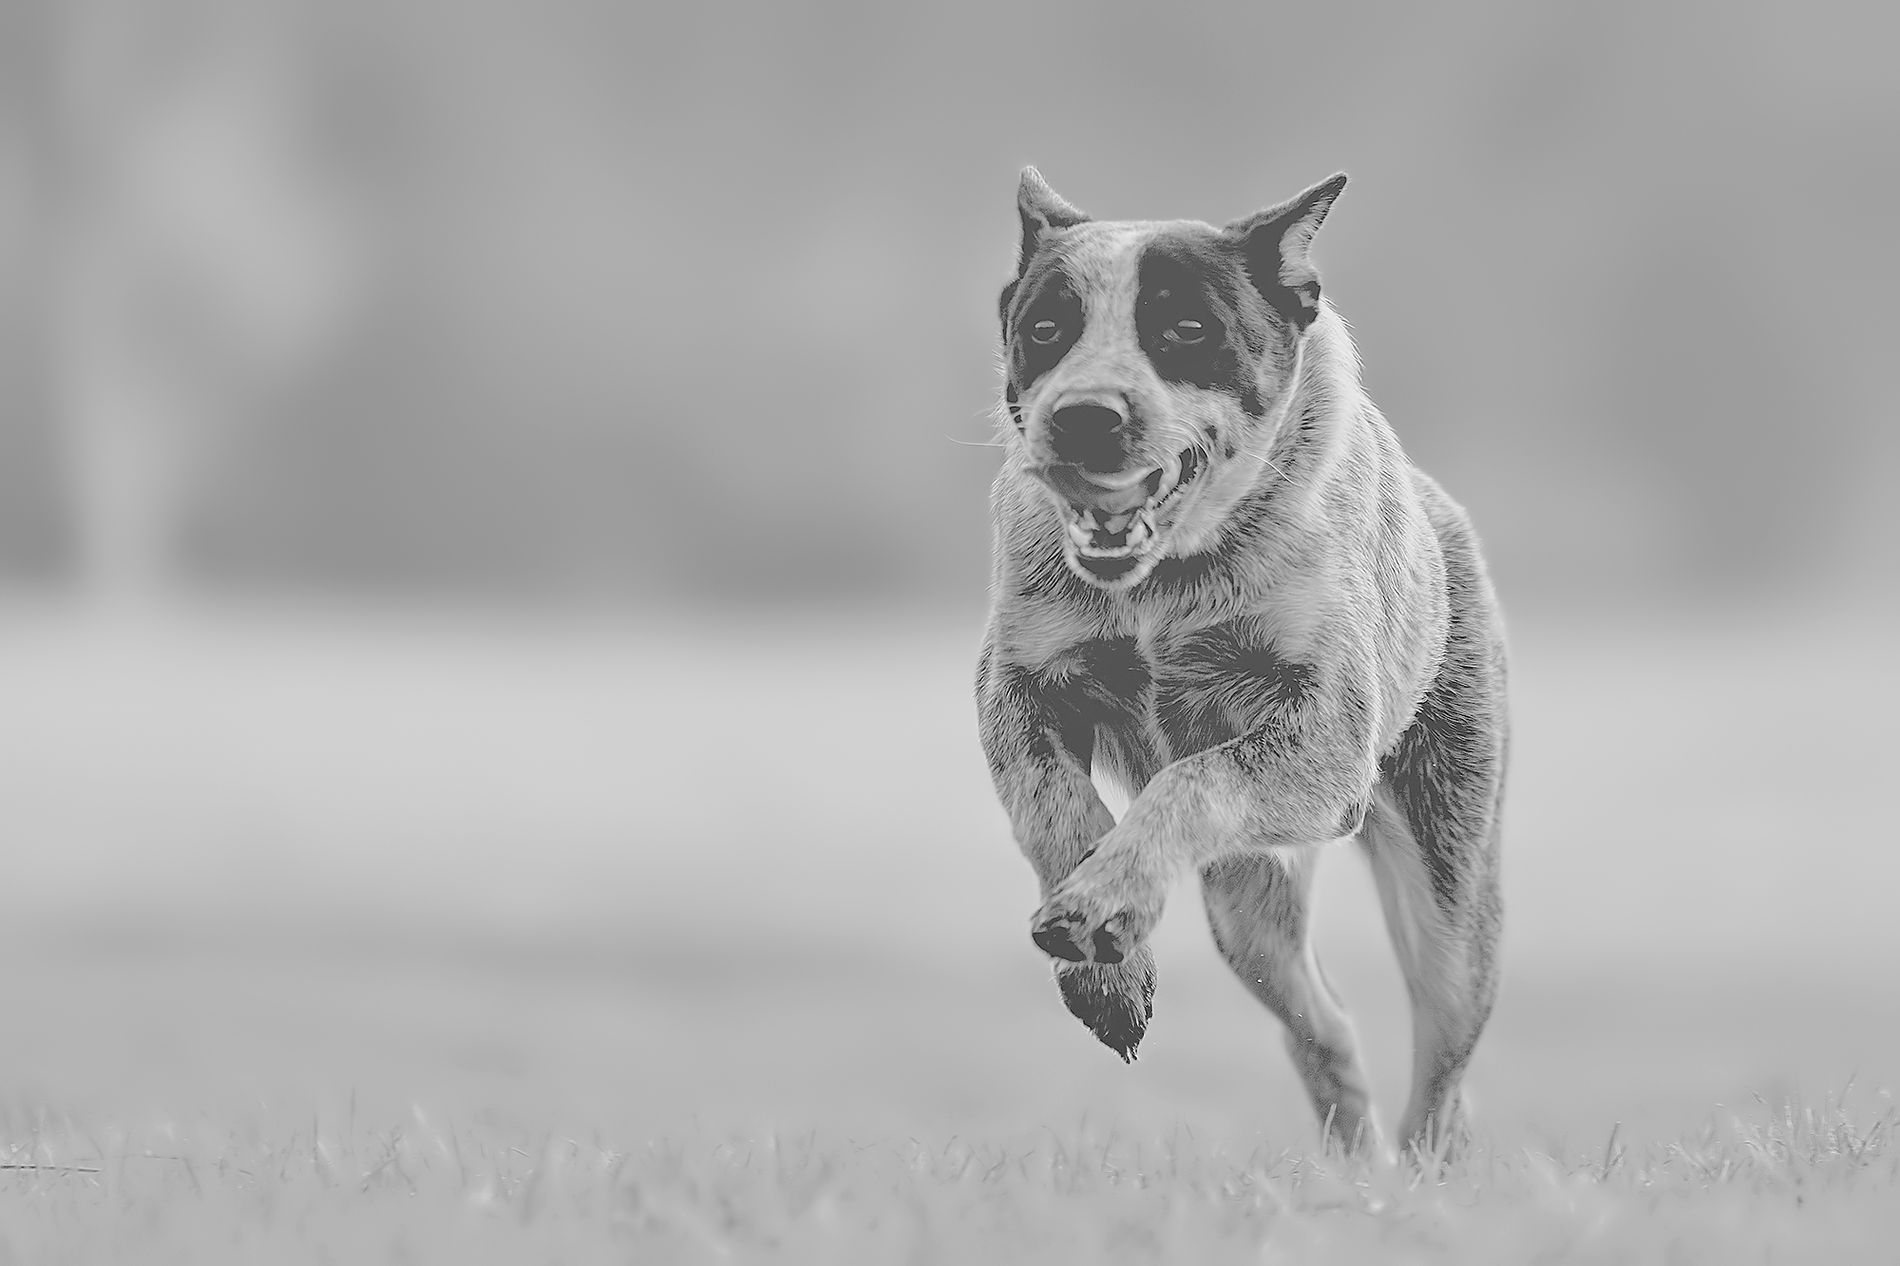
Running dog
Black and white photo of a running dog. The dog looks happy and excited. The background is blurry, showing grassy ground. The soft sunlight suggests midday.
A black and white scene of an energetically running dog. In the blurry background, grassy ground appears, its colors blending with the black and white colors of the dog. Soft sunlight falls on the dog's face, revealing its details in an energetic atmosphere.
Labels: Animal, Bulldog, Canine, Dog, Mammal, Pet, Pitbull, Puppy, Boston Bull, Pointer, Husky, Boxer, background
Camera: NIKON CORPORATION NIKON D800
Lens: 80.0-400.0 mm f/4.5-5.6, AF-S Nikkor 80-400mm f/4.5-5.6G ED VR
Aperture: F5.6
Exposure: 1/1600 sec
ISO: 800
Focal length: 400.0 mm